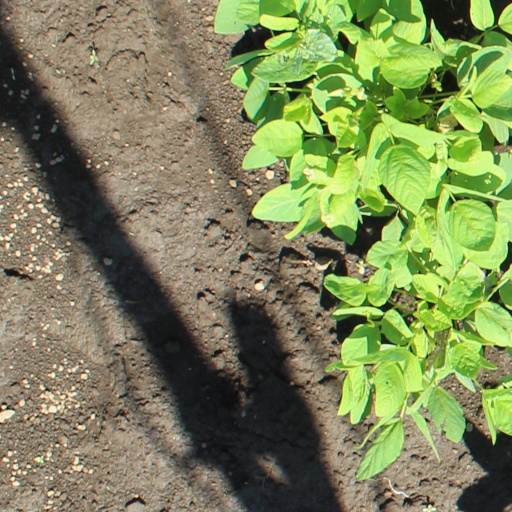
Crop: soybean